Rose Marie (1936 film)

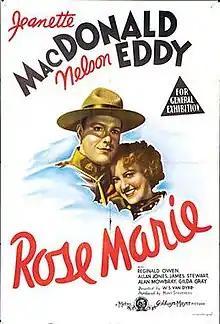
Film poster

Rose Marie is a 1936 American musical Western film directed by W. S. Van Dyke and starring Jeanette MacDonald, Nelson Eddy and Reginald Owen. It is the second of three Metro-Goldwyn-Mayer film adaptations of the 1924 Broadway musical of the same name. A silent version was released in 1928 and a color film in 1954. All three versions are set in the Canadian wilderness. Portions of Rudolf Friml and Herbert Stothart's original score for the Broadway musical are included in both the 1936 and 1954 films.